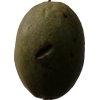
Label: nut